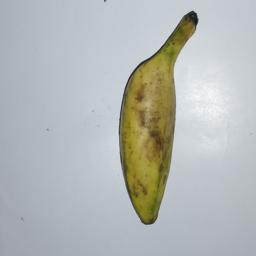
Banana variety: Champa Kola